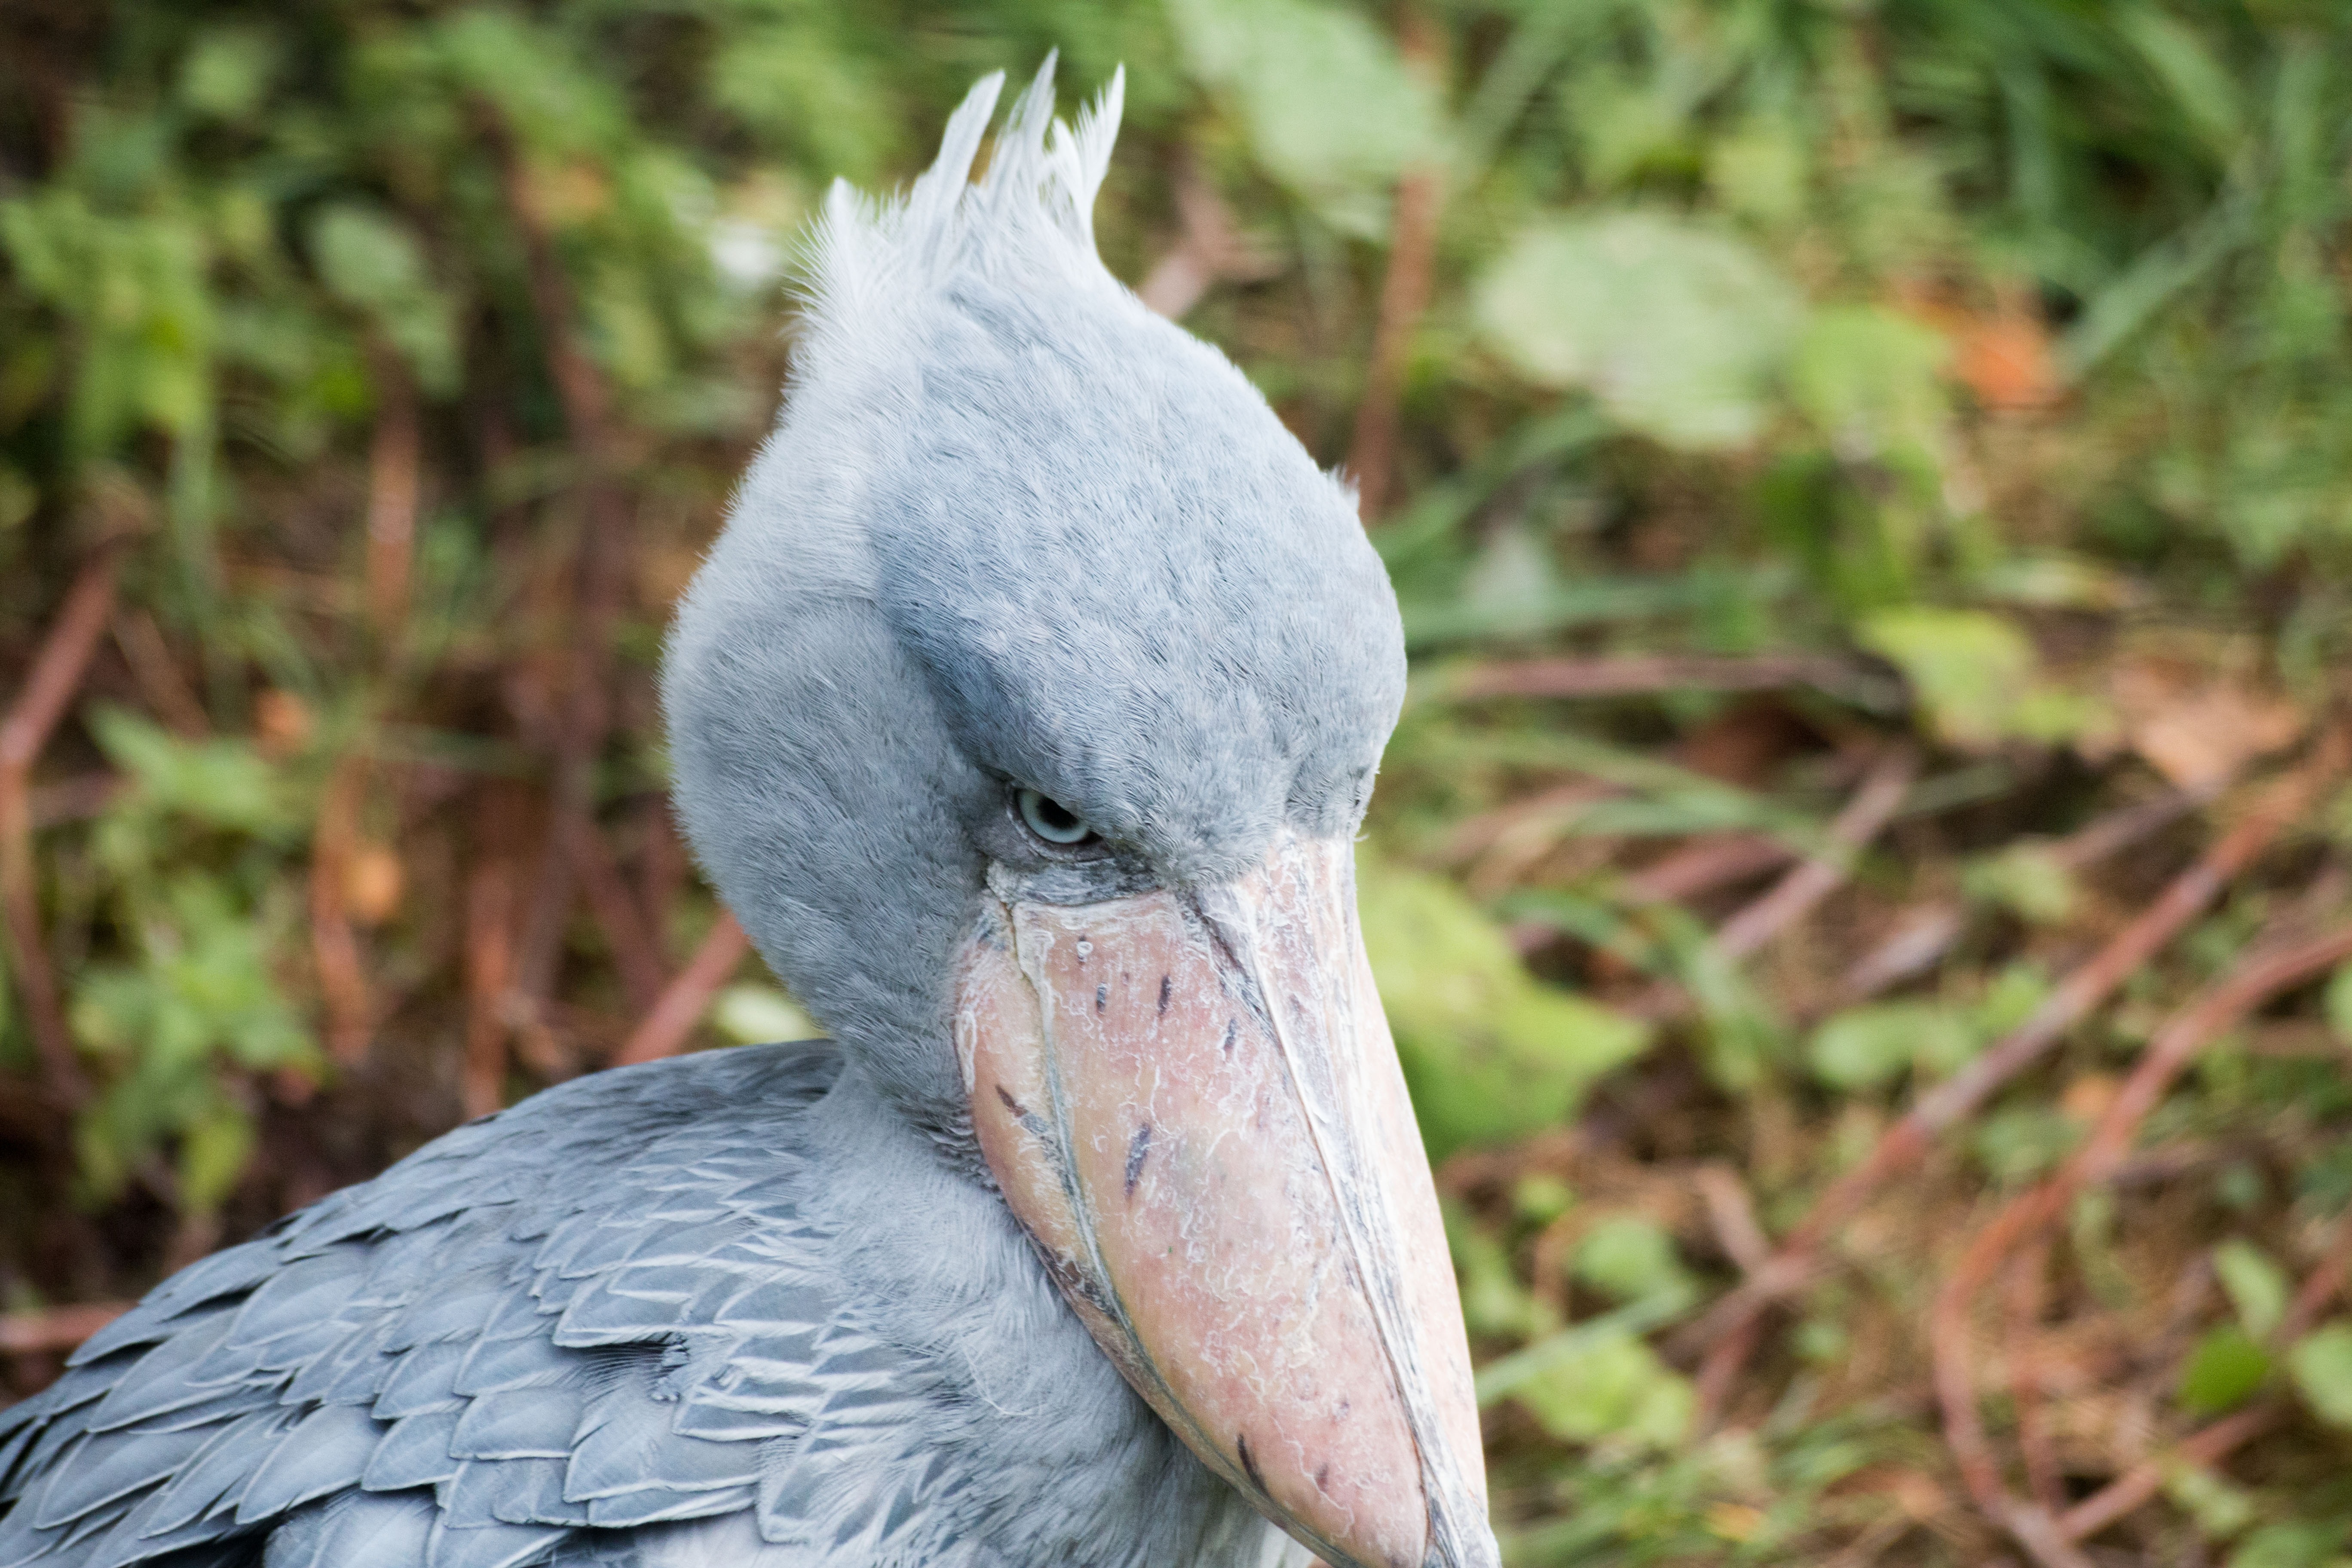
bird, seabird, wildlife, beak, blue, fauna, blue bird, animals, vertebrate, water bird, wader, nil beak in hoof